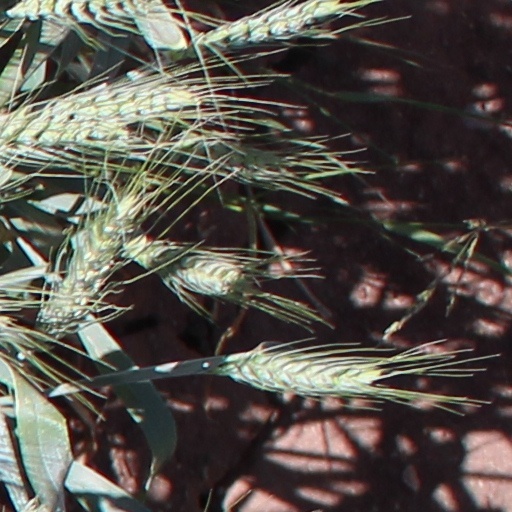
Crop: wheat